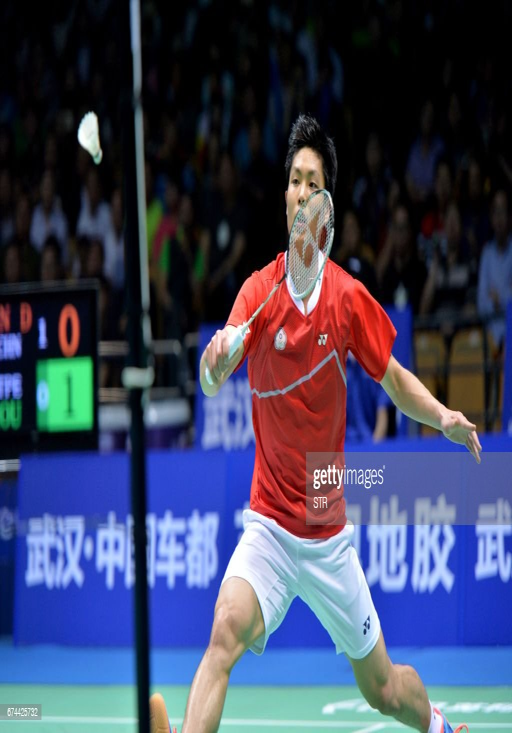
athlete hits a return against olympic athlete during their men 's singles quarter - final match , province .